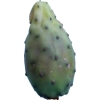
Label: cactus_fruit_green